8th Anti-Aircraft Division (United Kingdom)

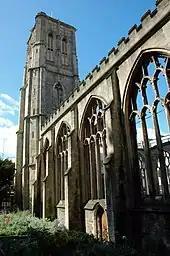
The Blitzed ruins of Temple Church, Bristol

When the 8th AA Division was formed the "Luftwaffe"s night Blitz on British cities was already under way. There had previously been daylight raids during the Battle of Britain, notably on Bristol and Portland on 25 September 1940, now the night attacks were stepped up both against London and smaller cities, with the ports of Bristol and Plymouth receiving frequent raids, particularly heavy in March 1941 (the Bristol Blitz and Plymouth Blitz).